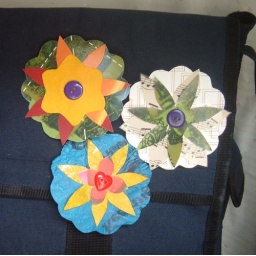
some sweet flower pins which looked really great being modeled by this messenger bag